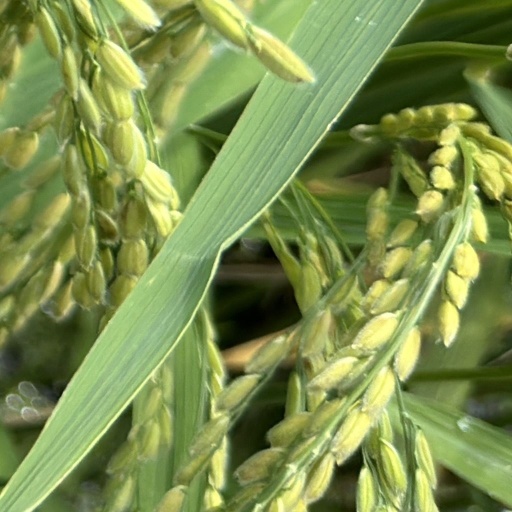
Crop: rice